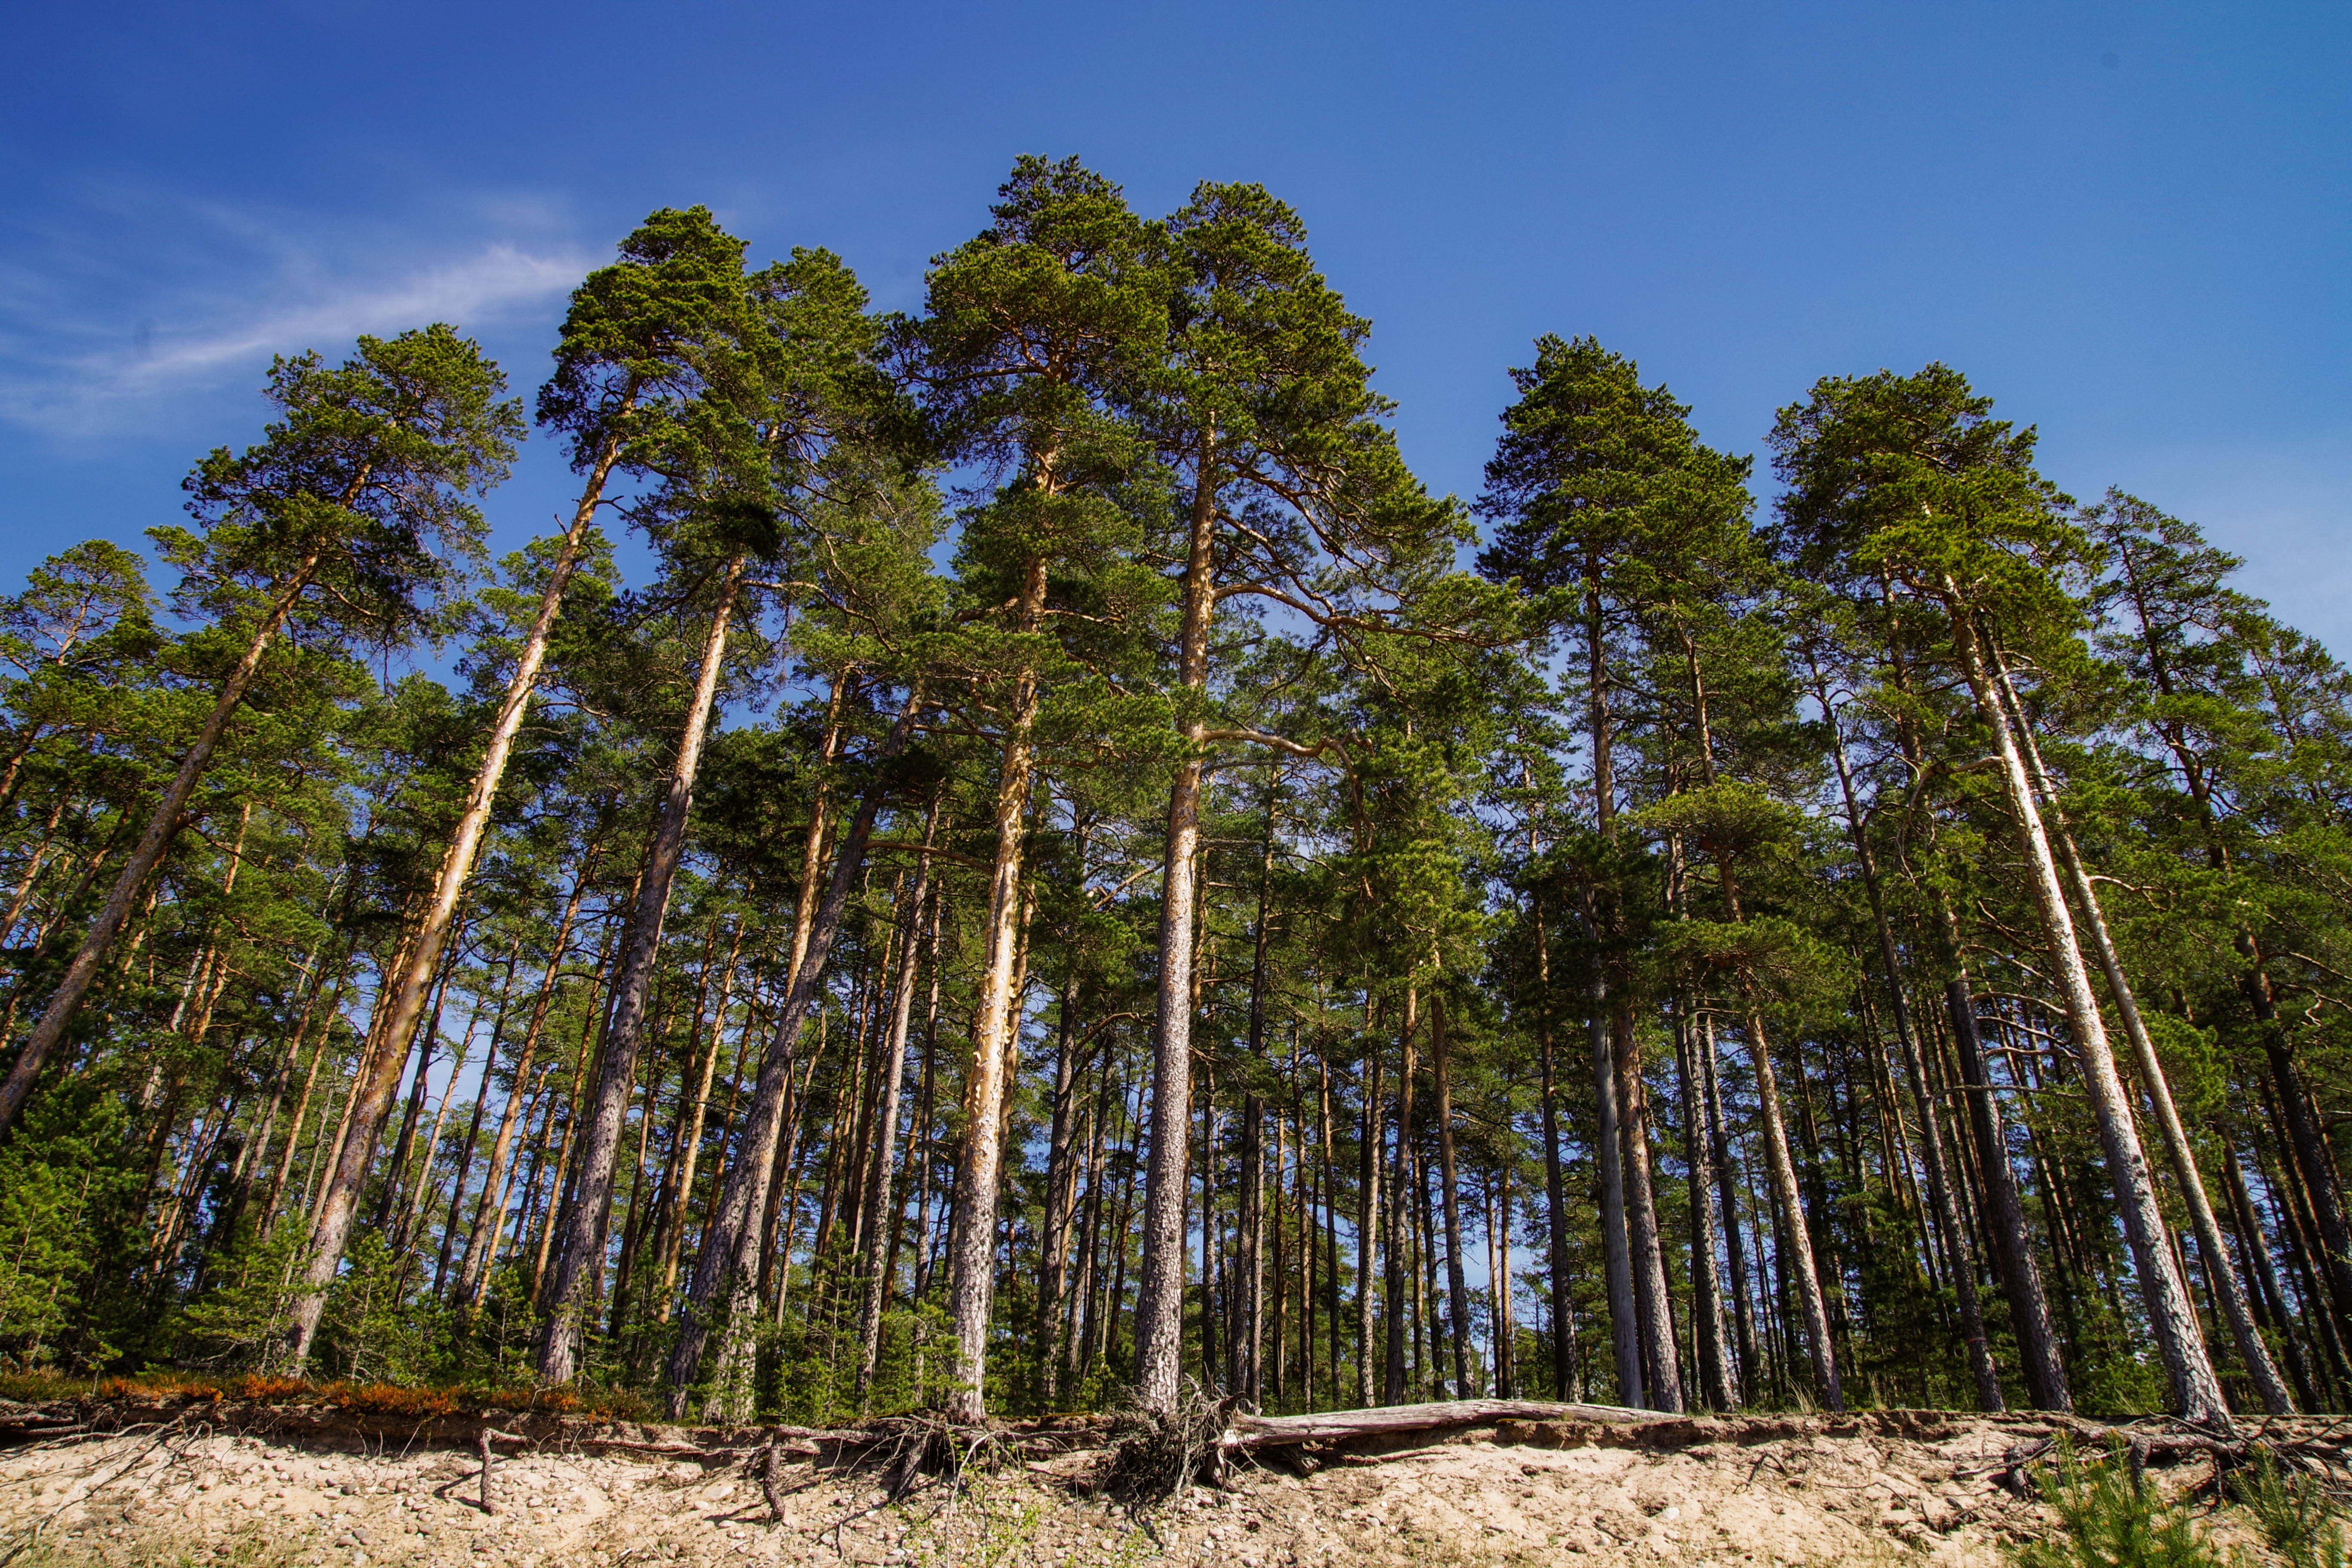
tree, sugar pine, red pine, lodgepole pine, Georgia pine, natural environment, vegetation, forest, tropical and subtropical coniferous forests, woody plant, biome, wilderness, plant, sky, nature reserve, white pine, spruce fir forest, Northern hardwood forest, plant community, shortleaf black spruce, American larch, Jack pine, temperate broadleaf and mixed forest, American pitch pine, grove, old growth forest, woodland, temperate coniferous forest, national park, pine, trunk, pine family, shrubland, conifer, oregon pine